Webster Tarpley

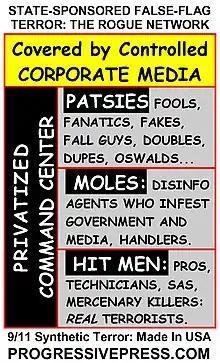
The "rogue network" which Tarpley suspects of the September 11 attacks

Tarpley maintains that the September 11 attacks were engineered by a rogue network of the military-industrial complex and intelligence agencies as a false-flag operation. The common account about the events of 9/11 are in Tarpley's opinion in 2006 an "outrageous myth" and an "absurd fairy tale." The organisations involved in 9/11 apparently included Britain's MI6 as well as "government officials loyal to the invisible government."